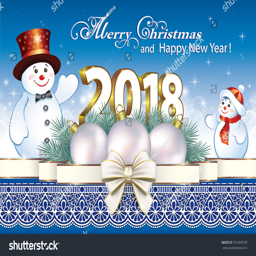
postcard happy new year with snowmen , balls and ribbon with bow on the background of stars and ornaments